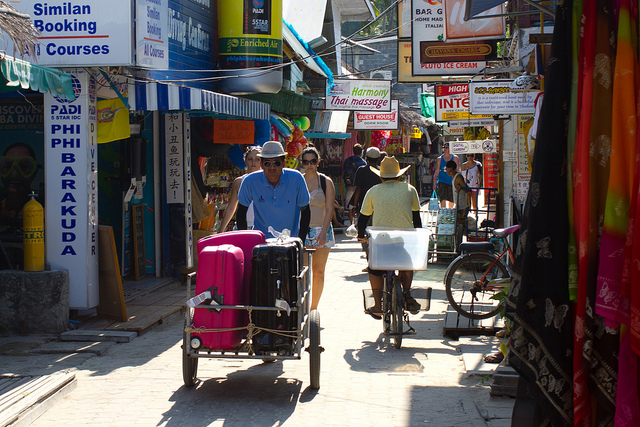
user: Given an image and a question. Answer the question in a short answer. Question: What are these people doing in the marketplace? Short Answer:
assistant: transport luggage